Maria Cristina Pacifici

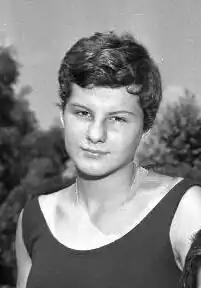
Pacifici in 1960

Maria Cristina Pacifici (born 5 August 1945) is a retired Italian freestyle swimmer. She was part of the 4 × 100 m relay team that finished seventh-eighth at the 1960 and 1964 Summer Olympics. In 1960 she also competed in the individual 100 m event, but failed to reach the final.